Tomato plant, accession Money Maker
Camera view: tilt-top (135 deg); turntable rotation: 0 degrees
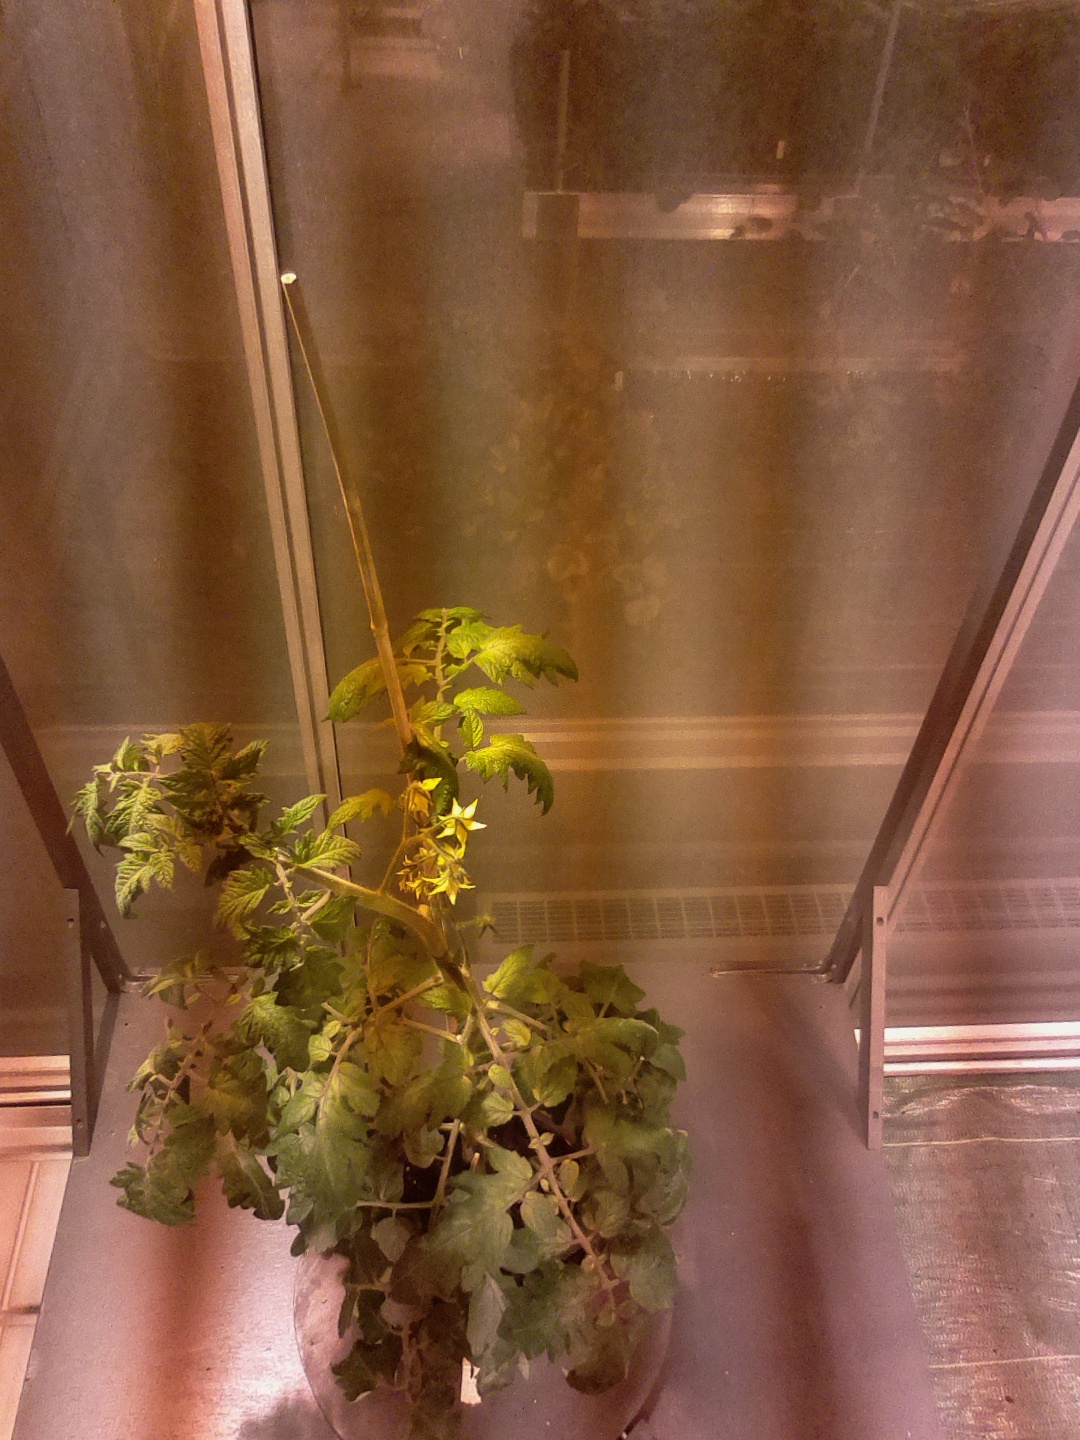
BBCH growth stage 69: End of flowering, 90%-100% of flowers open, more petals falling